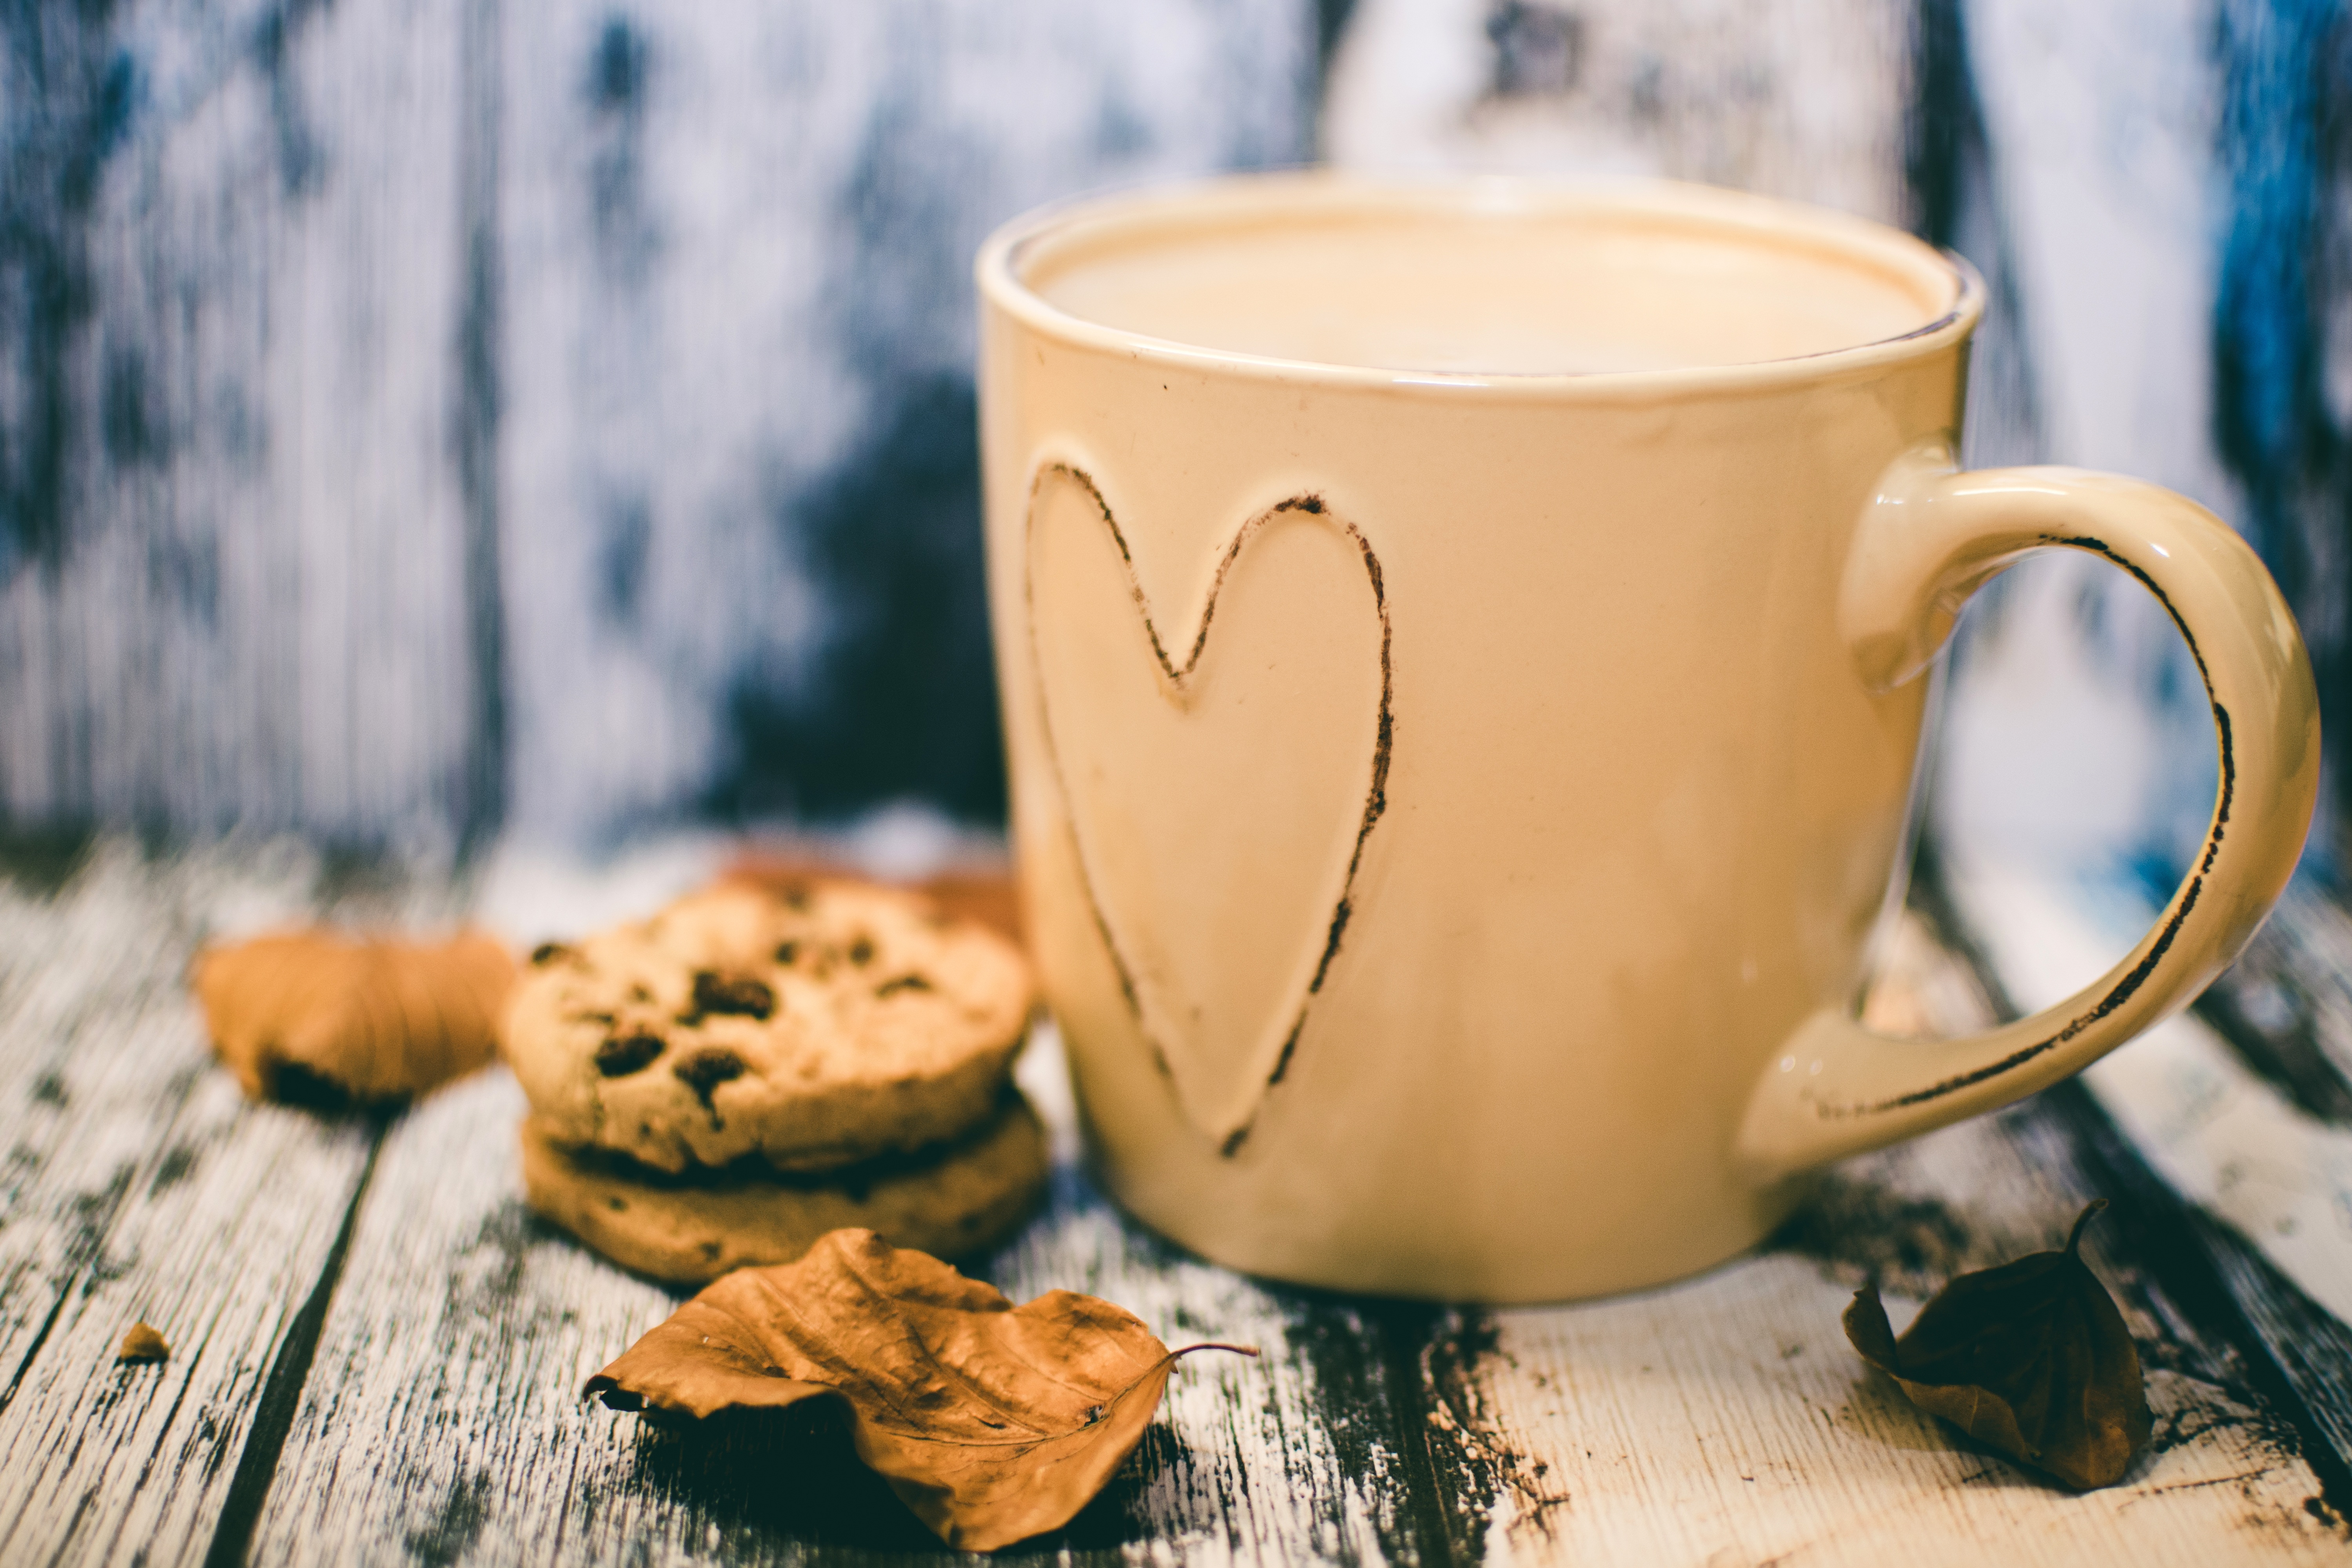
table, coffee, morning, cup, cappuccino, meal, food, drink, breakfast, baking, espresso, mug, dessert, coffee cup, delicious, coffee mug, wooden table, caffeine, cookies, hot, dry leaves, sweetness, flavor, snack food, drinkware